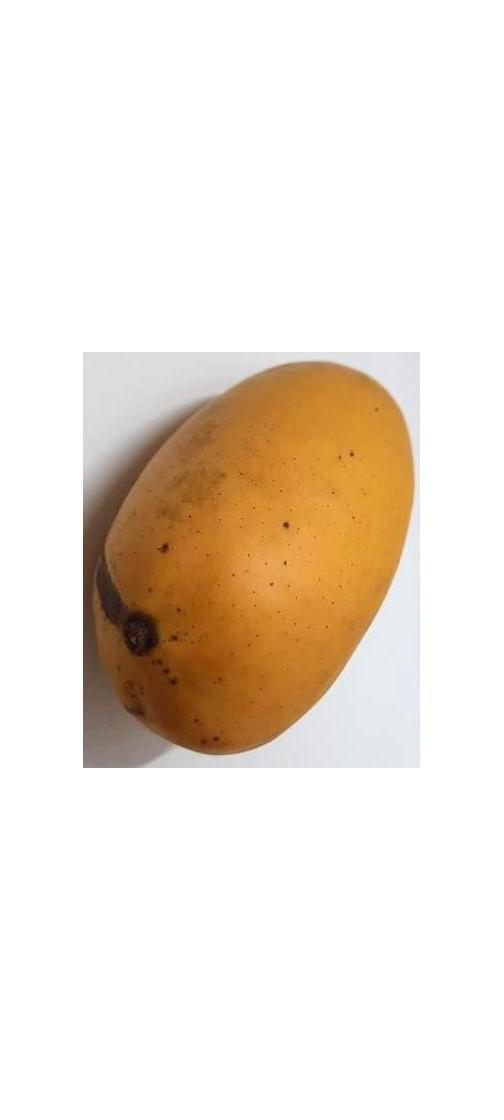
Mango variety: Katimon